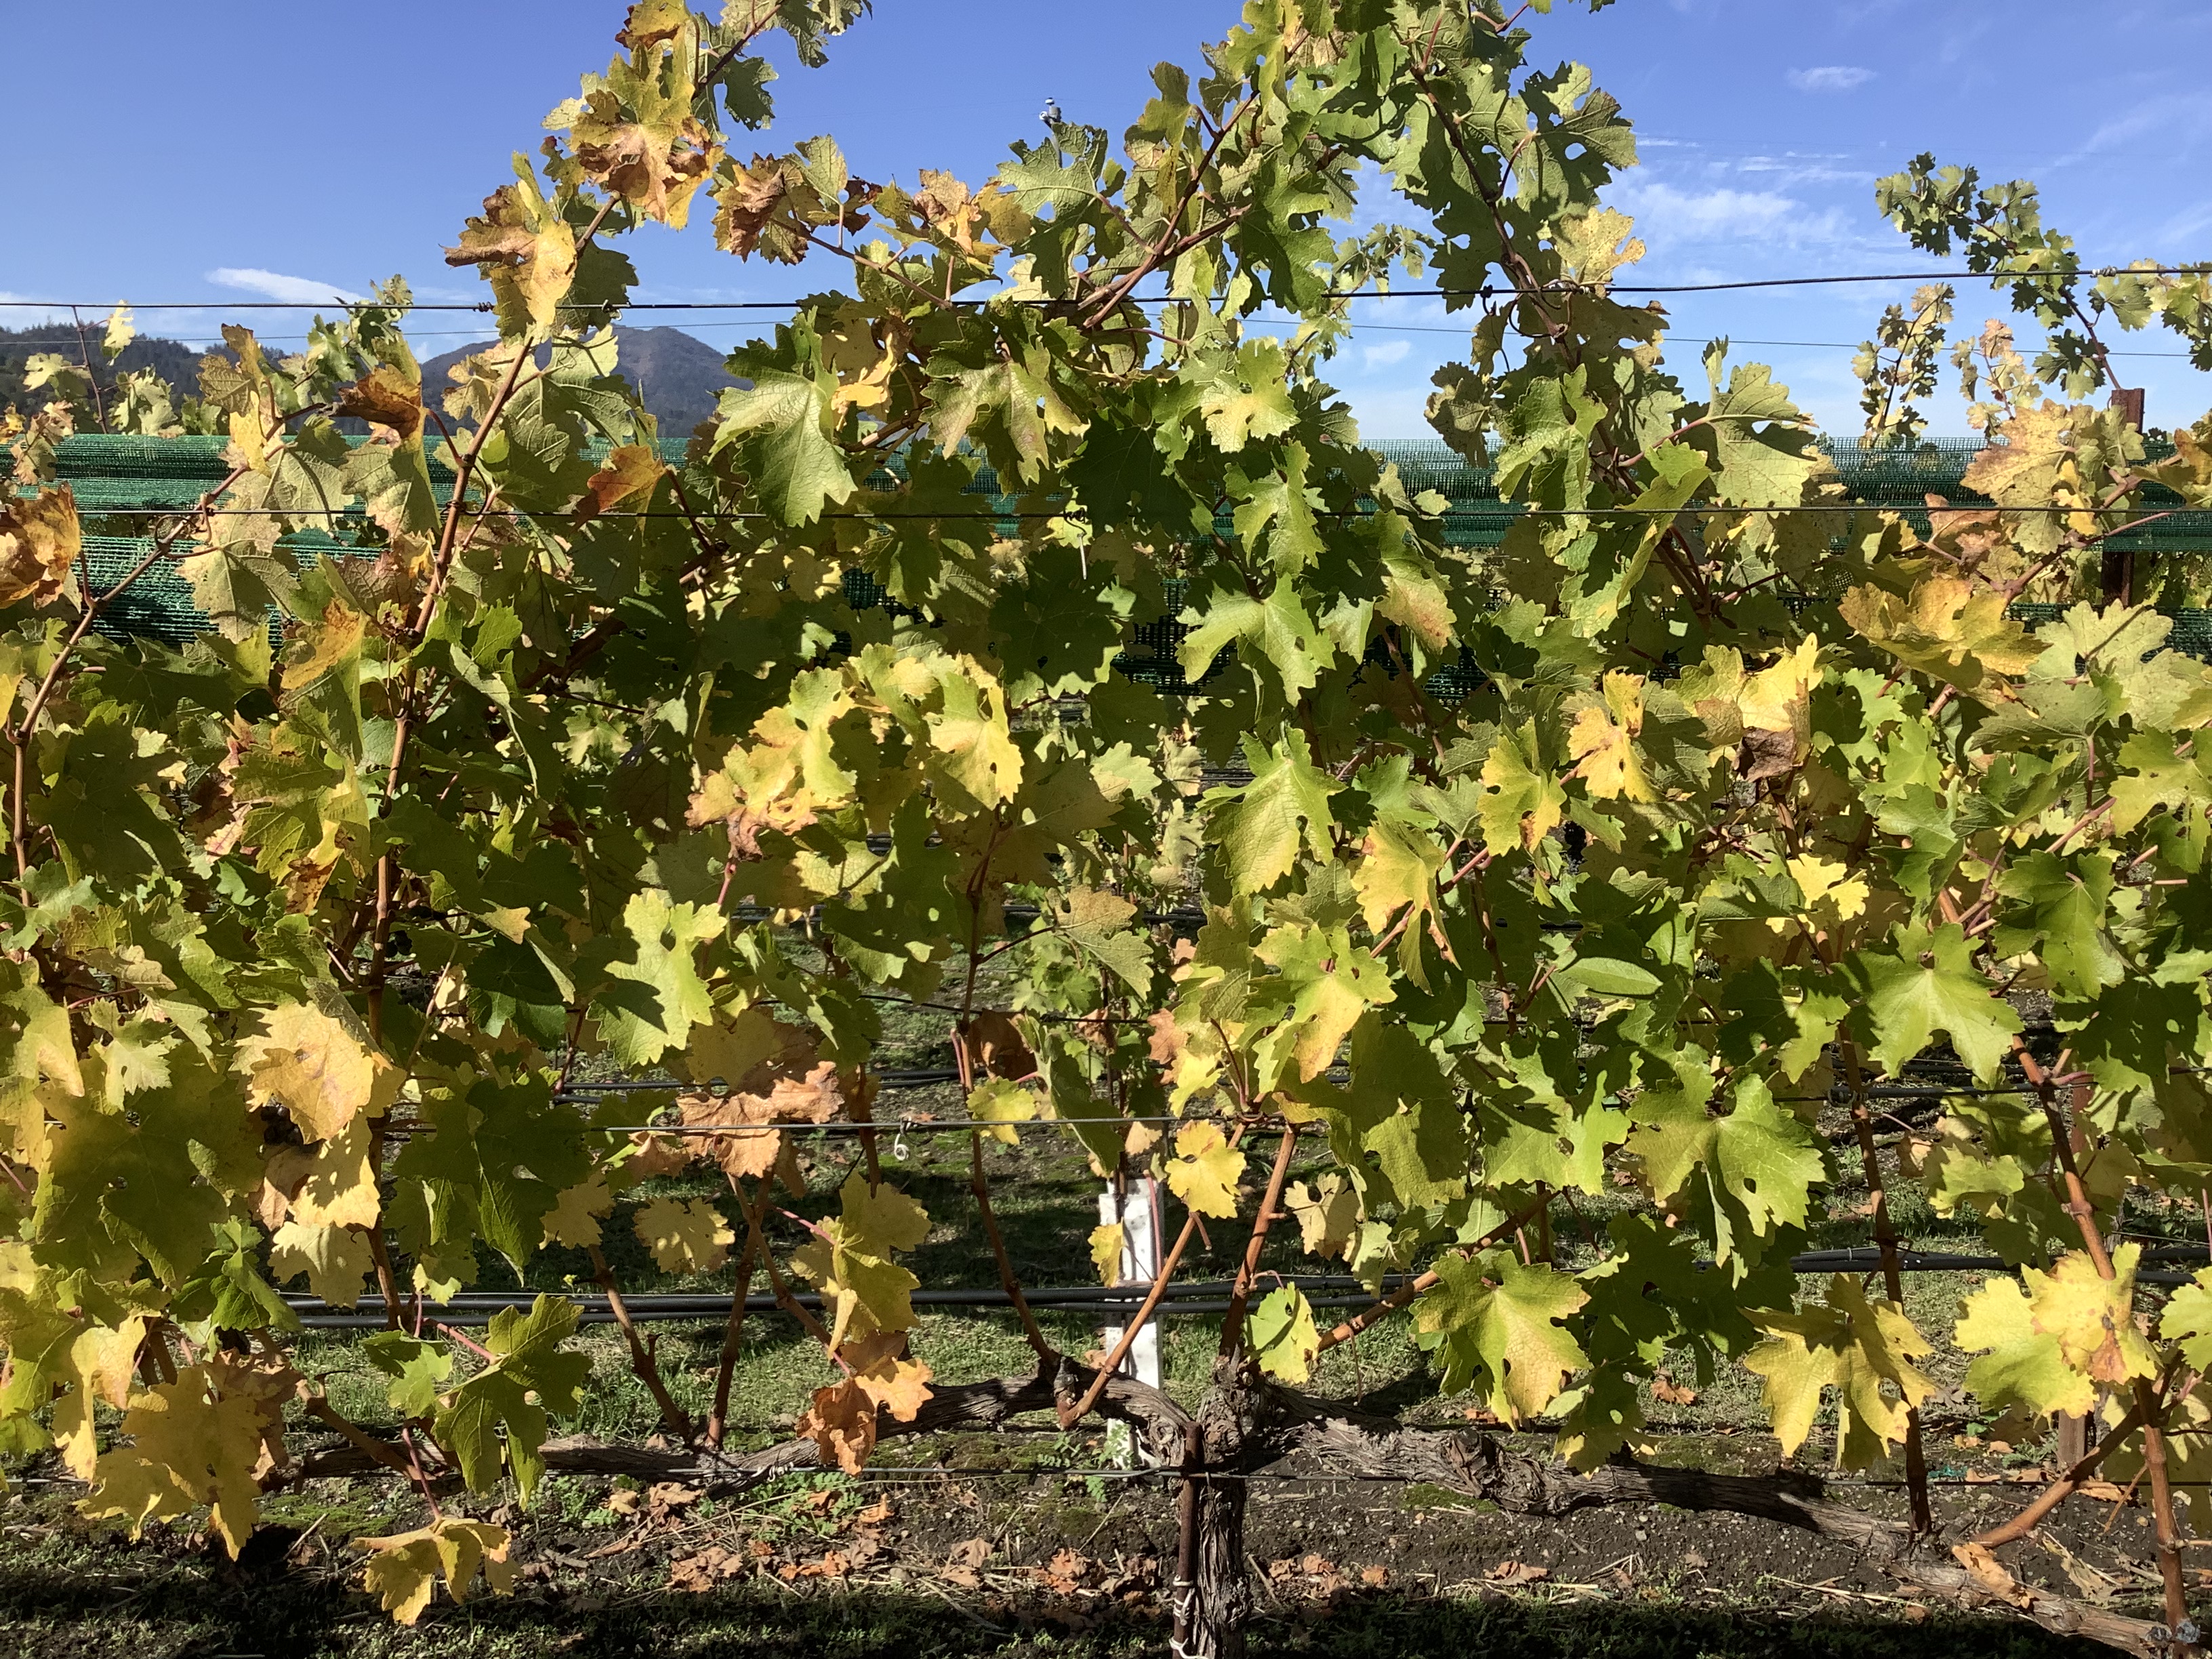
Label: No Virus